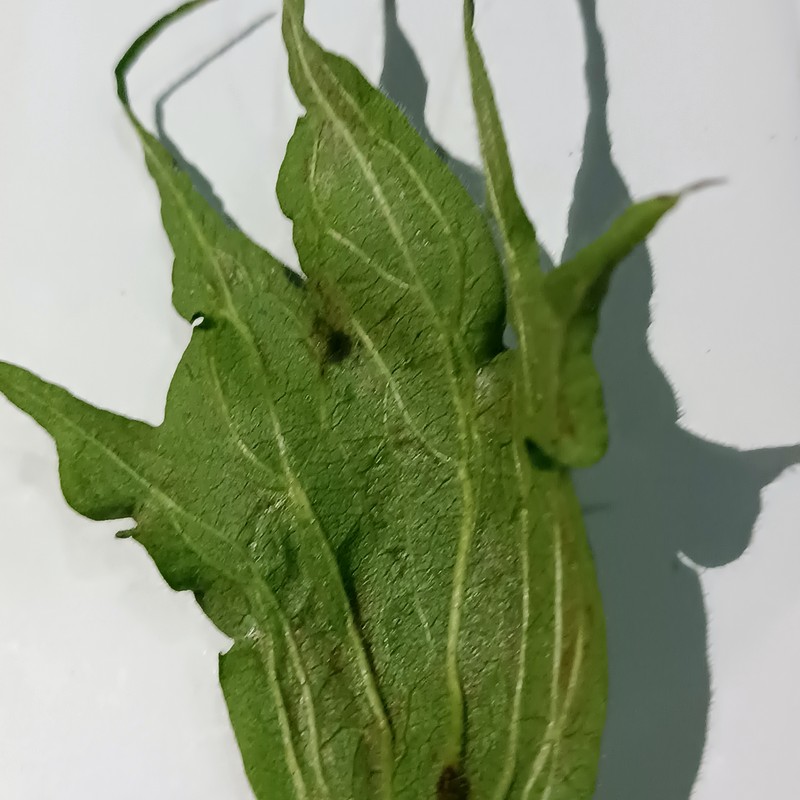
Label: Herbicide Growth Damage